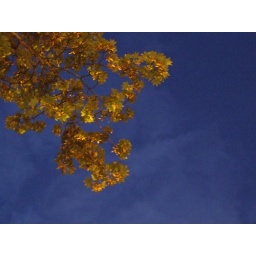
Saturday night stuck in traffic - this is one of the low trees the signs warn you about